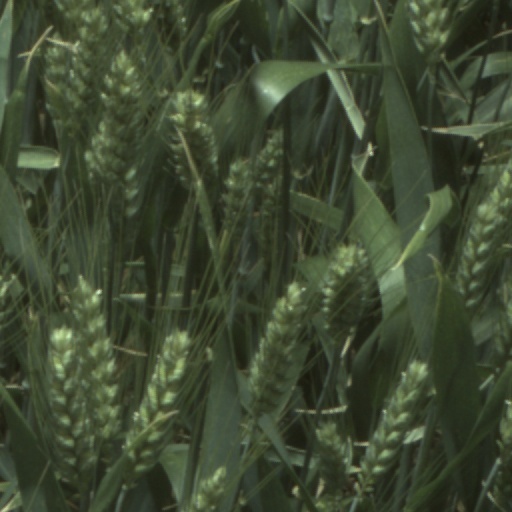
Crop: wheat